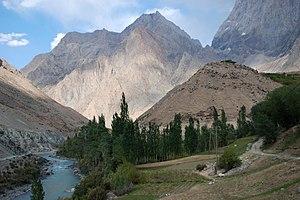
Le Yaghnob est une rivière du Tadjikistan. Il est avec l'Iskander-Daria une des deux rivières-source du Fan-Daria, affluent du Zeravchan en rive gauche. Il est donc un sous-affluent de l'Amou Daria par le Fan-Daria puis par le Zeravchan. Ses coordonnées sont approximativement : 39° 25′ N, 69° 55′ E.